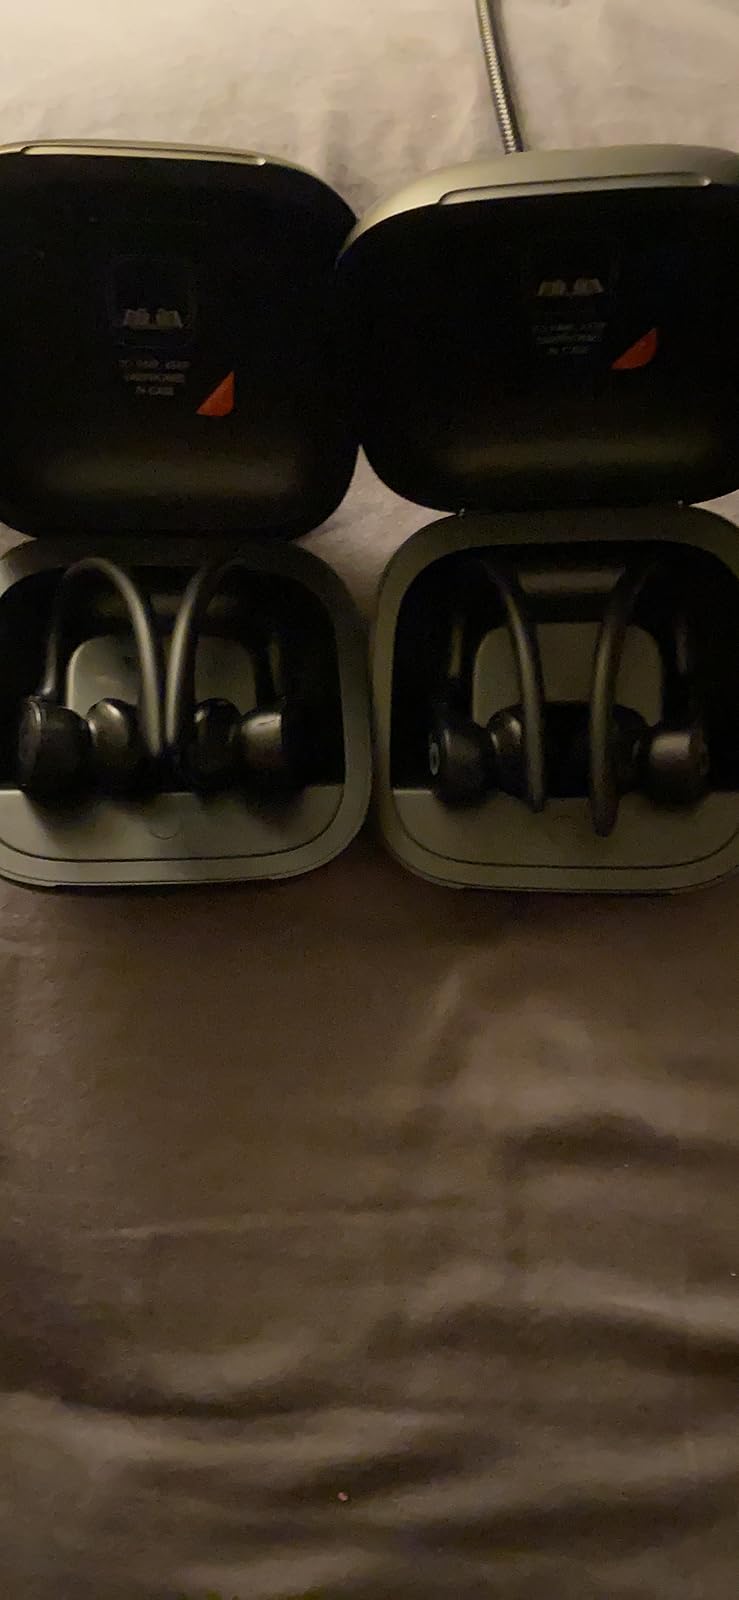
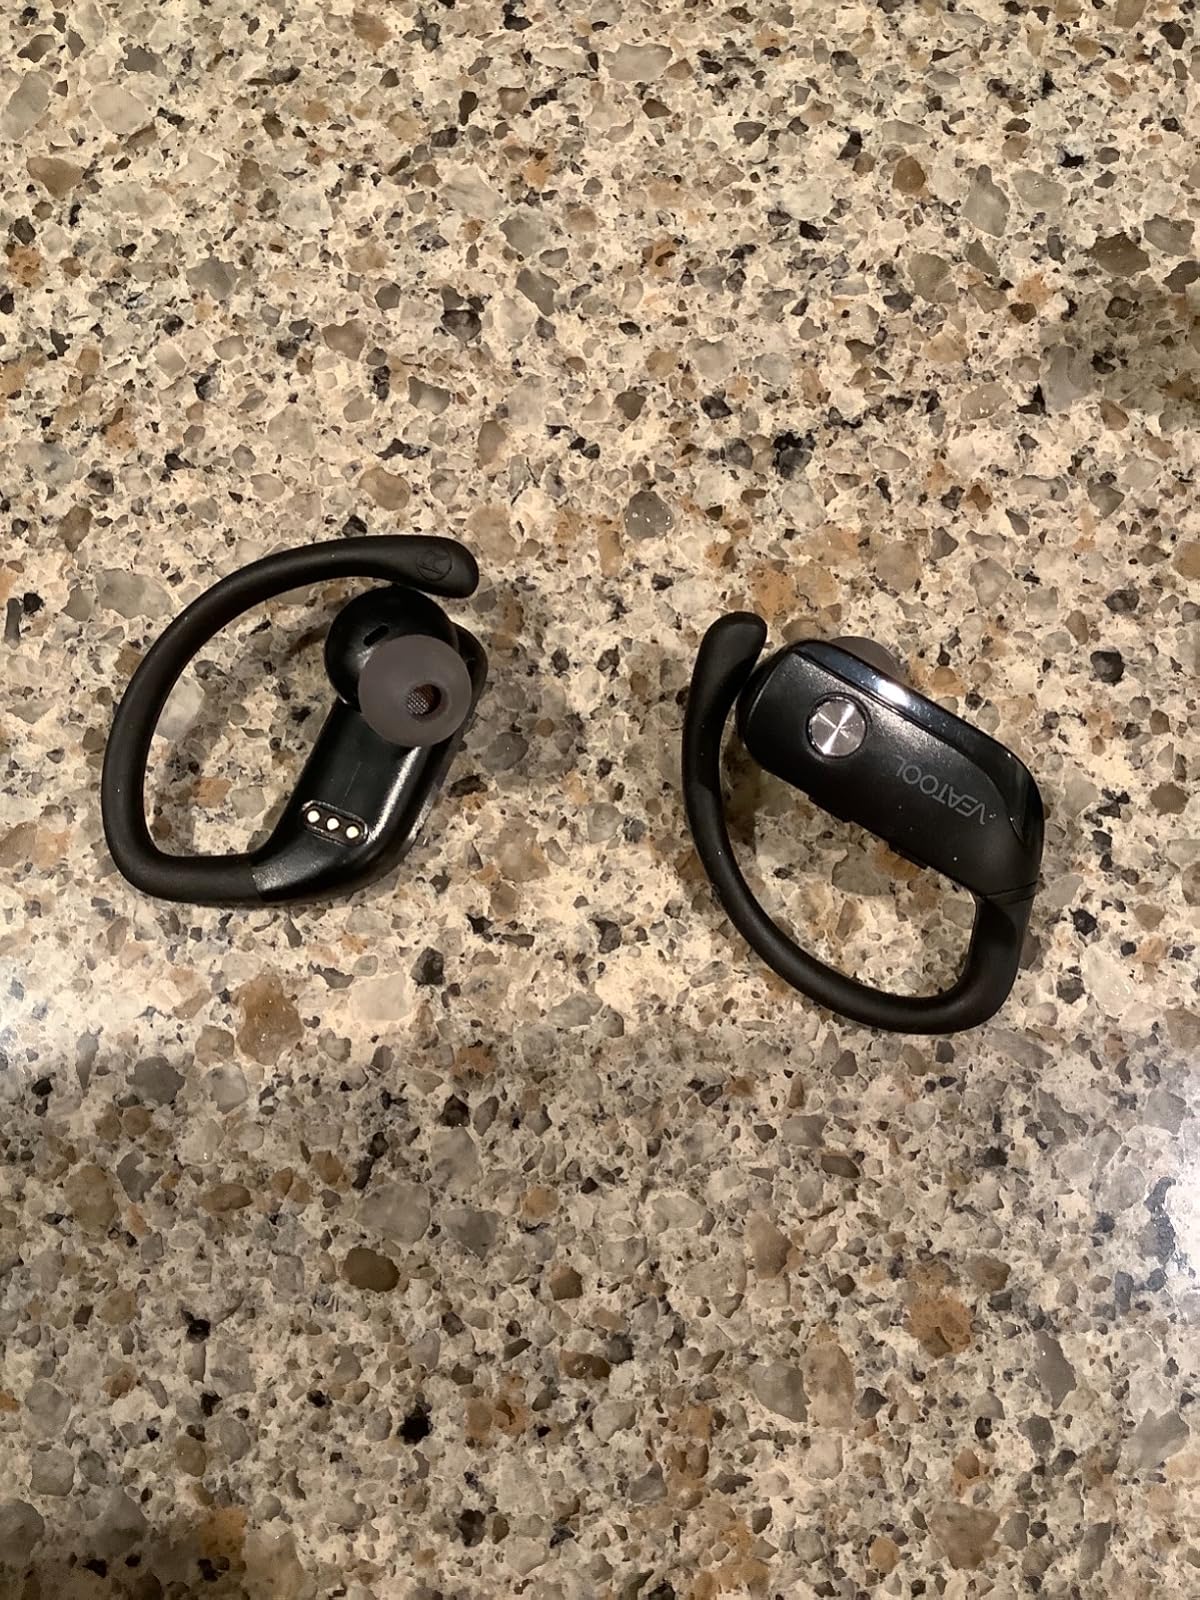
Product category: earbuds
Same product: no